Apus

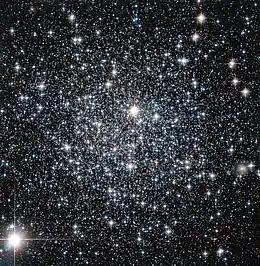
A spherical shaped group of a multitude of stars

The Milky Way covers much of the constellation's area. Of the deep-sky objects in Apus, there are two prominent globular clusters—NGC 6101 and IC 4499—and a large faint nebula that covers several degrees east of Beta and Gamma Apodis. NGC 6101 is a globular cluster of apparent magnitude 9.2 located around 50,000 light-years distant from Earth, which is around 160 light-years across. Around 13 billion years old, it contains a high concentration of massive bright stars known as blue stragglers, thought to be the result of two stars merging. IC 4499 is a loose globular cluster in the medium-far galactic halo; its apparent magnitude is 10.6.